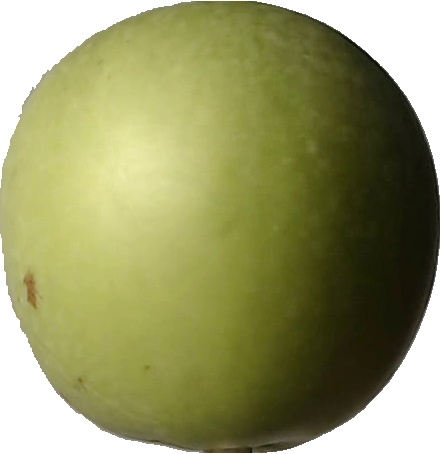
Label: apple_granny_smith_1